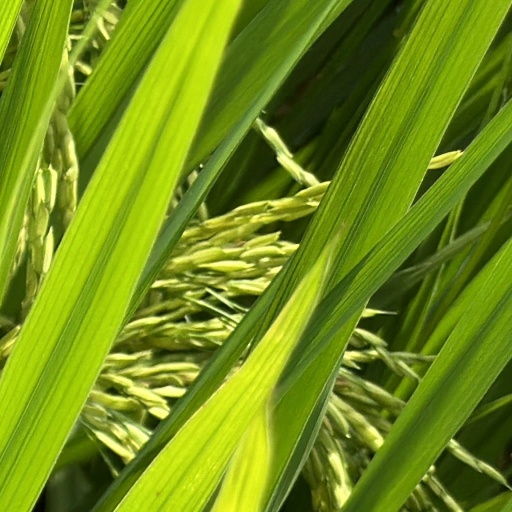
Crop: rice